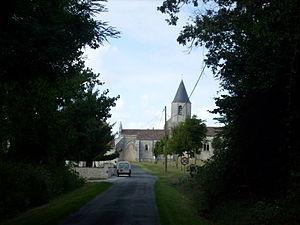
L'entrée du village de La Gripperie-Saint-Symphorien
La Gripperie-Saint-Symphorien est une commune du Sud-Ouest de la France, située dans le département de la Charente-Maritime.